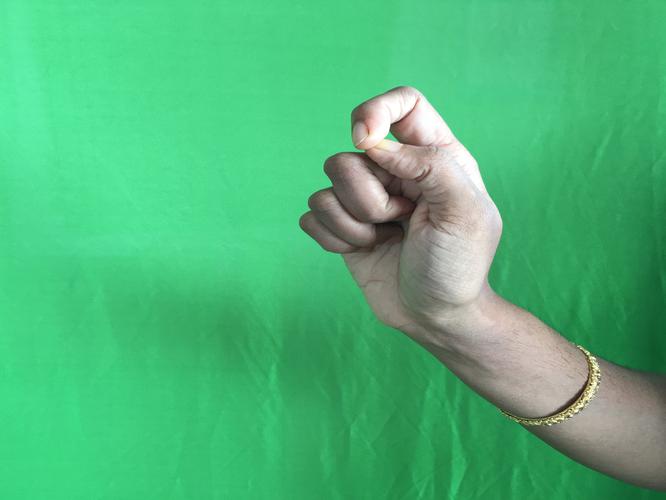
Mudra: Kapith
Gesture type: single_hand